Keisuke Otoguro

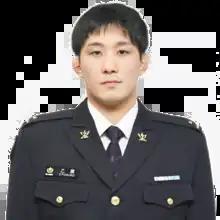

Keisuke Otoguro (乙黒圭祐, "Otoguro Keisuke", born 16 November 1996) is a Japanese wrestler. He competed in the men's freestyle 74 kg event at the 2020 Summer Olympics held in Tokyo, Japan.